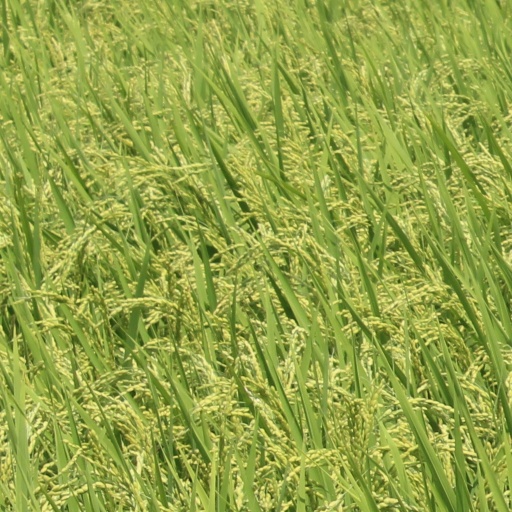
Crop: rice